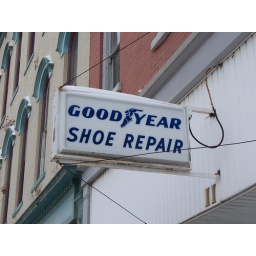
Small plastic Goodyear Shoe Repair sign in downtown Wapakoneta, Ohio.